All of the Lights

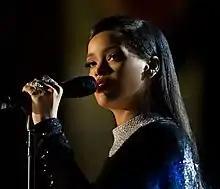
Fourteen artists lent their voices as background vocals on "All of the Lights" including Rihanna ("pictured") who also sang the song's hook.

"All of the Lights" was written by Kanye West, Jeff Bhasker, Malik Jones, Warren Trotter, Stacy Ferguson and Terius Nash. Its production was helmed by West himself and co-produced by Bhasker. Fourteen artists lent their voices as background vocals to the song: Alicia Keys, John Legend, The-Dream, Drake, Fergie, Kid Cudi, Elton John, Ryan Leslie, Charlie Wilson, Tony Williams, La Roux, Alvin Fields, Ken Lewis, and Rihanna, who also sang the song's hook and is labeled as a featured artist on the single version. West and Rihanna previously collaborated with Jay-Z on "Run This Town" ("The Blueprint 3", 2009).